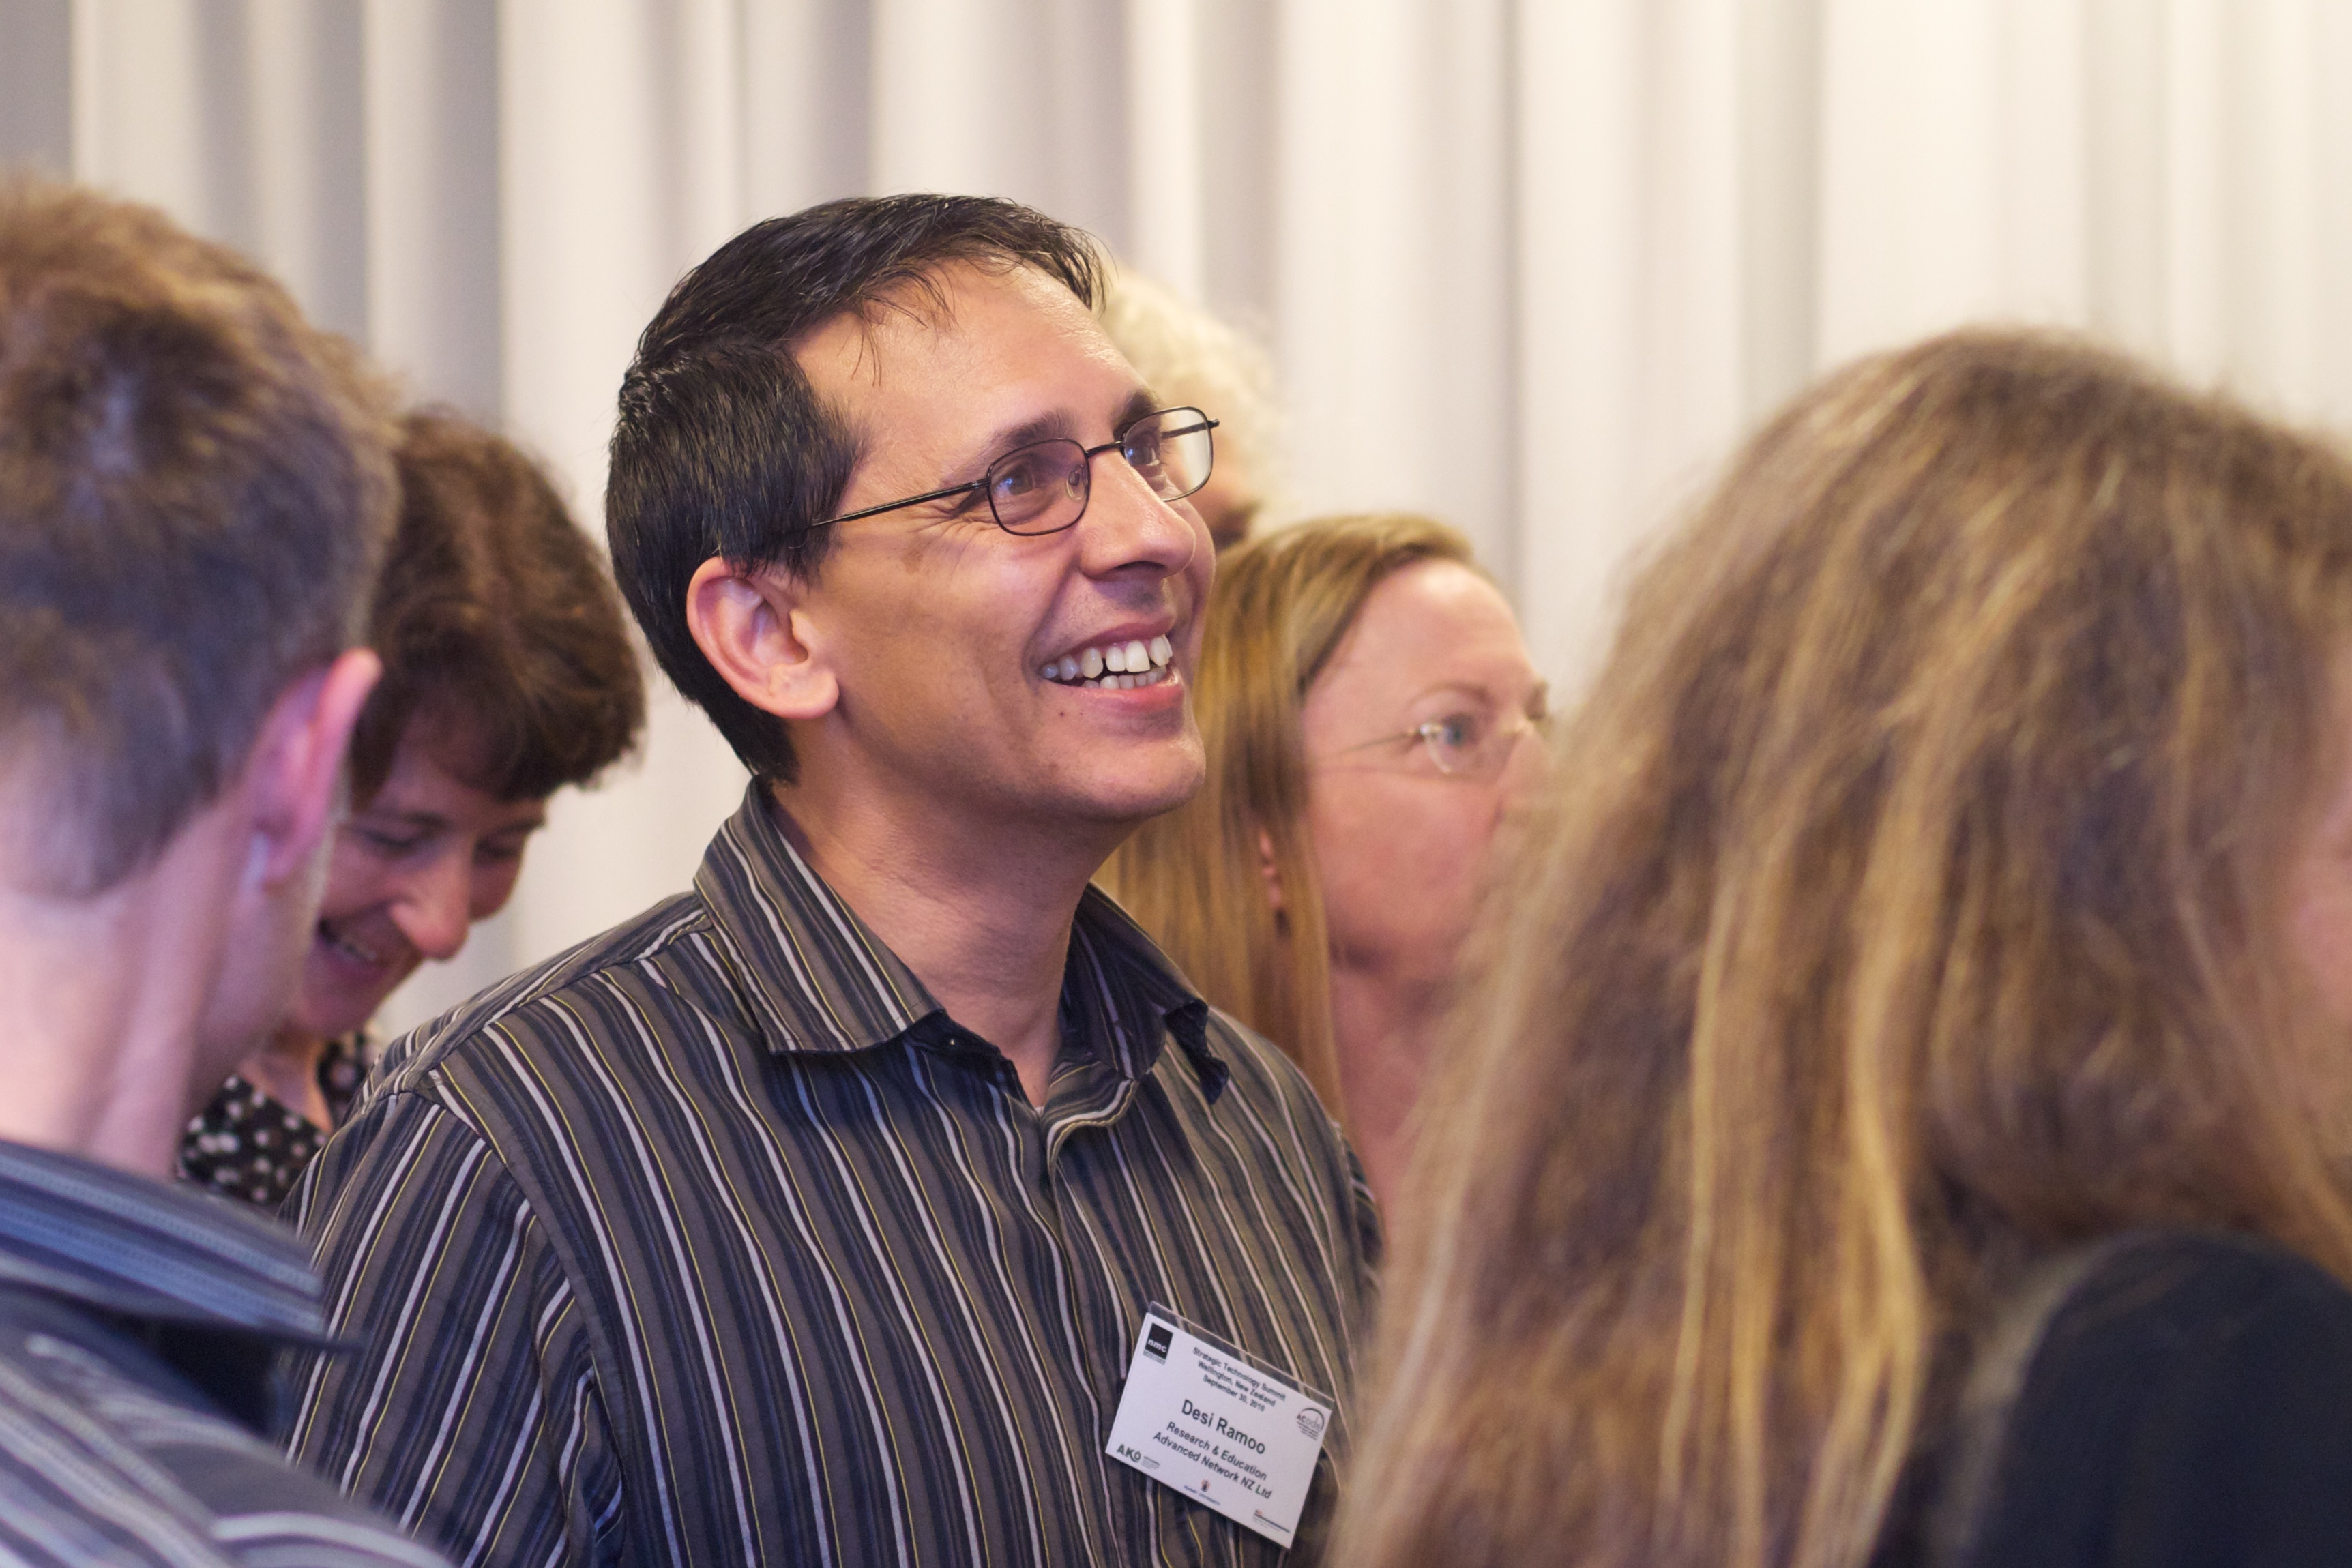
person, people, wellington, nmc, nmcfriends, hz10anz, interaction